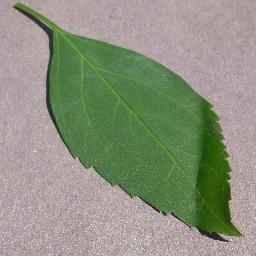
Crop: cherry
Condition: (including_sour)_healthy